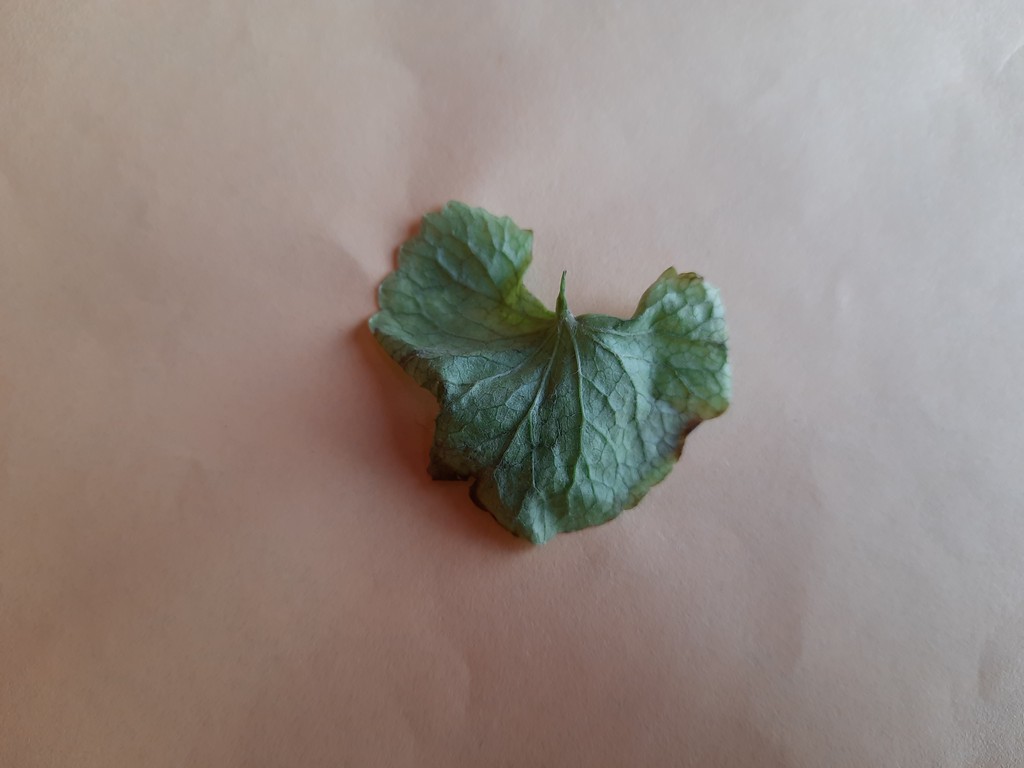
Label: Unhealthy